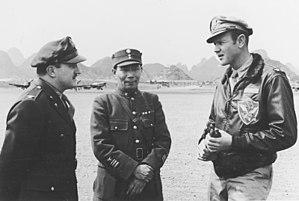
David Lee « Tex » Hill, né le 13 juillet 1915 à Gwangju et mort le 11 octobre 2007 à Terrell Hills, est un aviateur américain.